Genuardi's

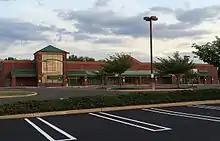
A former Genuardis store in Warrington, Pennsylvania

In February 2001, the Genuardi family sold the chain to Safeway. In the summer of 2004, all Genuardi's stores in Delaware were converted to the Safeway banner when they were unionized. Safeway already had stores of its own in southern Delaware. There were issues and local outrage over the Safeway takeover due to claims of price increases, the changeover of many products to Safeway's own brands, and the use of a loyalty card, which was not needed under Genuardi's previous ownership. Except for the Safeway conversions, Genuardi's remained non-union, despite heavy unionization in Safeway's other chains.